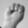
ASL letter: M